Information Fusion Centre – Indian Ocean region

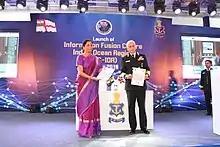
Defence Minister Nirmala Sitharaman and CNS Adm Sunil Lanba inaugurating IFC-IOR.

IFC-IOR was launched by the Minister of Defence Nirmala Sitharaman on 22 December 2018 at Information Management and Analysis Centre (IMAC) Gurugram, along with the then Chief of the Naval Staff Admiral Sunil Lanba.